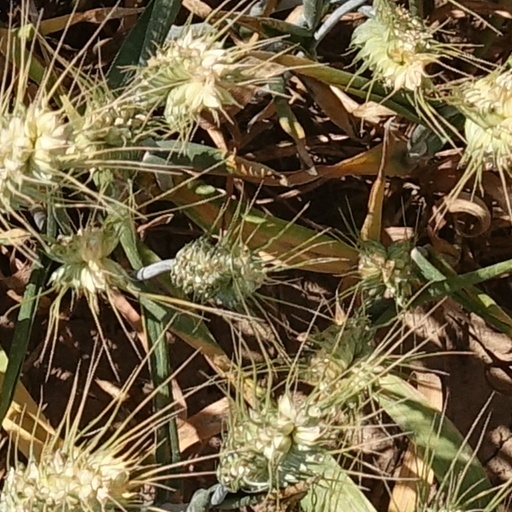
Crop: wheat